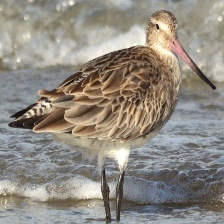
Species: BAR-TAILED GODWIT
Scientific name: LIMOSA LAPPONICA